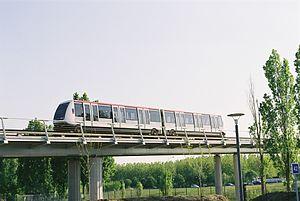
Les transports à Toulouse et dans son agglomération ont évolué avec l'accroissement de la ville. Dans l'agglomération, les déplacements se font principalement par automobile. Les déplacements en automobile sont majoritaires et les autres modes de transport sont disqualifiés. La construction de nombreux parcs de stationnement en centre-ville dans la décennie 1980-1990 a renforcé cette tendance, mais la construction de lignes de métro amorce un mouvement inverse. Dans le domaine de la circulation cycliste, les pistes cyclables sont assez peu développées.
L'agglomération toulousaine est desservie par plusieurs réseaux de transport en commun, interconnectés entre eux dans des pôles d'échange ou par de simples arrêts de correspondance. Certains d'entre eux utilisent des infrastructures en site propre.